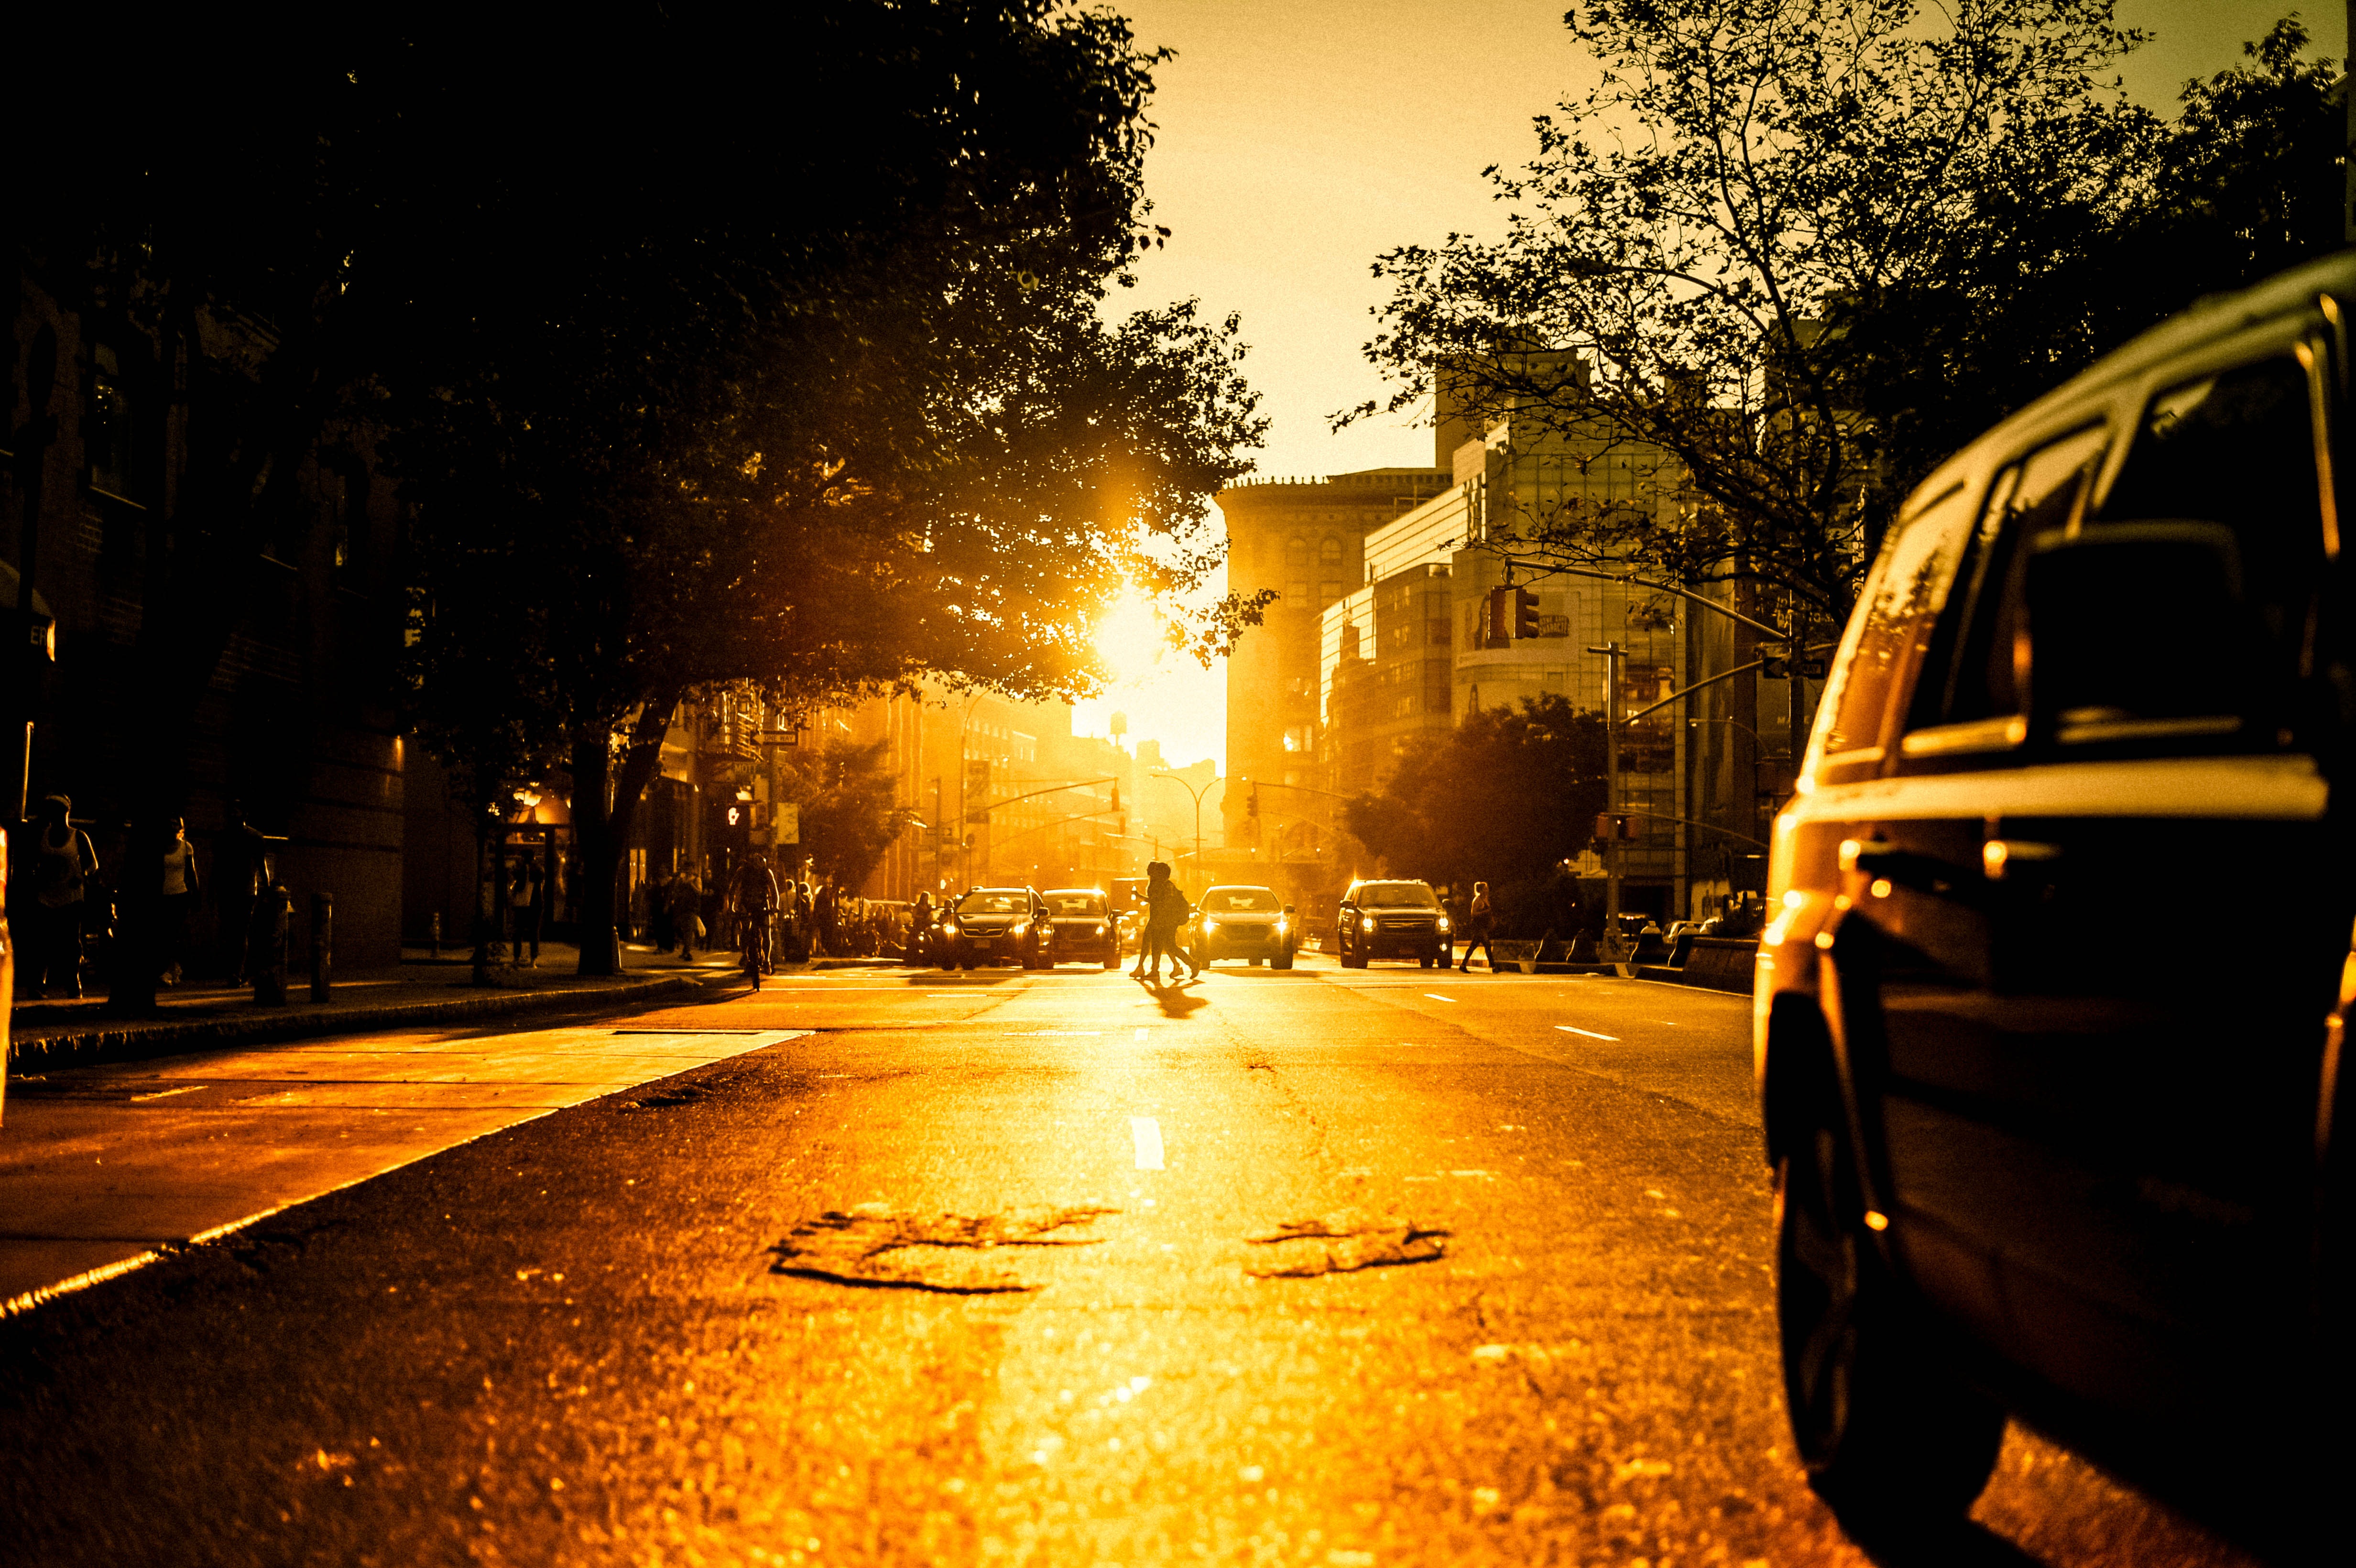
light, sunrise, sunset, road, street, night, sunlight, morning, dawn, city, urban, dusk, evening, autumn, darkness, street light, lane, lighting, infrastructure, cars, vehicles